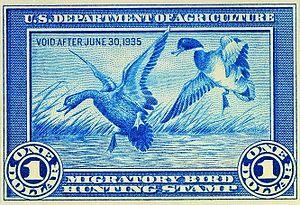
Le Migratory Bird Hunting Stamp Act ou d'une manière plus populaire Duck Stamp Act est une mesure votée par le congrès américain en 1934. Cette loi vise à trouver des fonds financiers afin de protéger les zones humides.